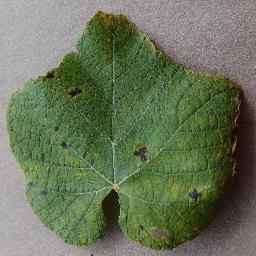
Label: Grape___Leaf_blight_(Isariopsis_Leaf_Spot)